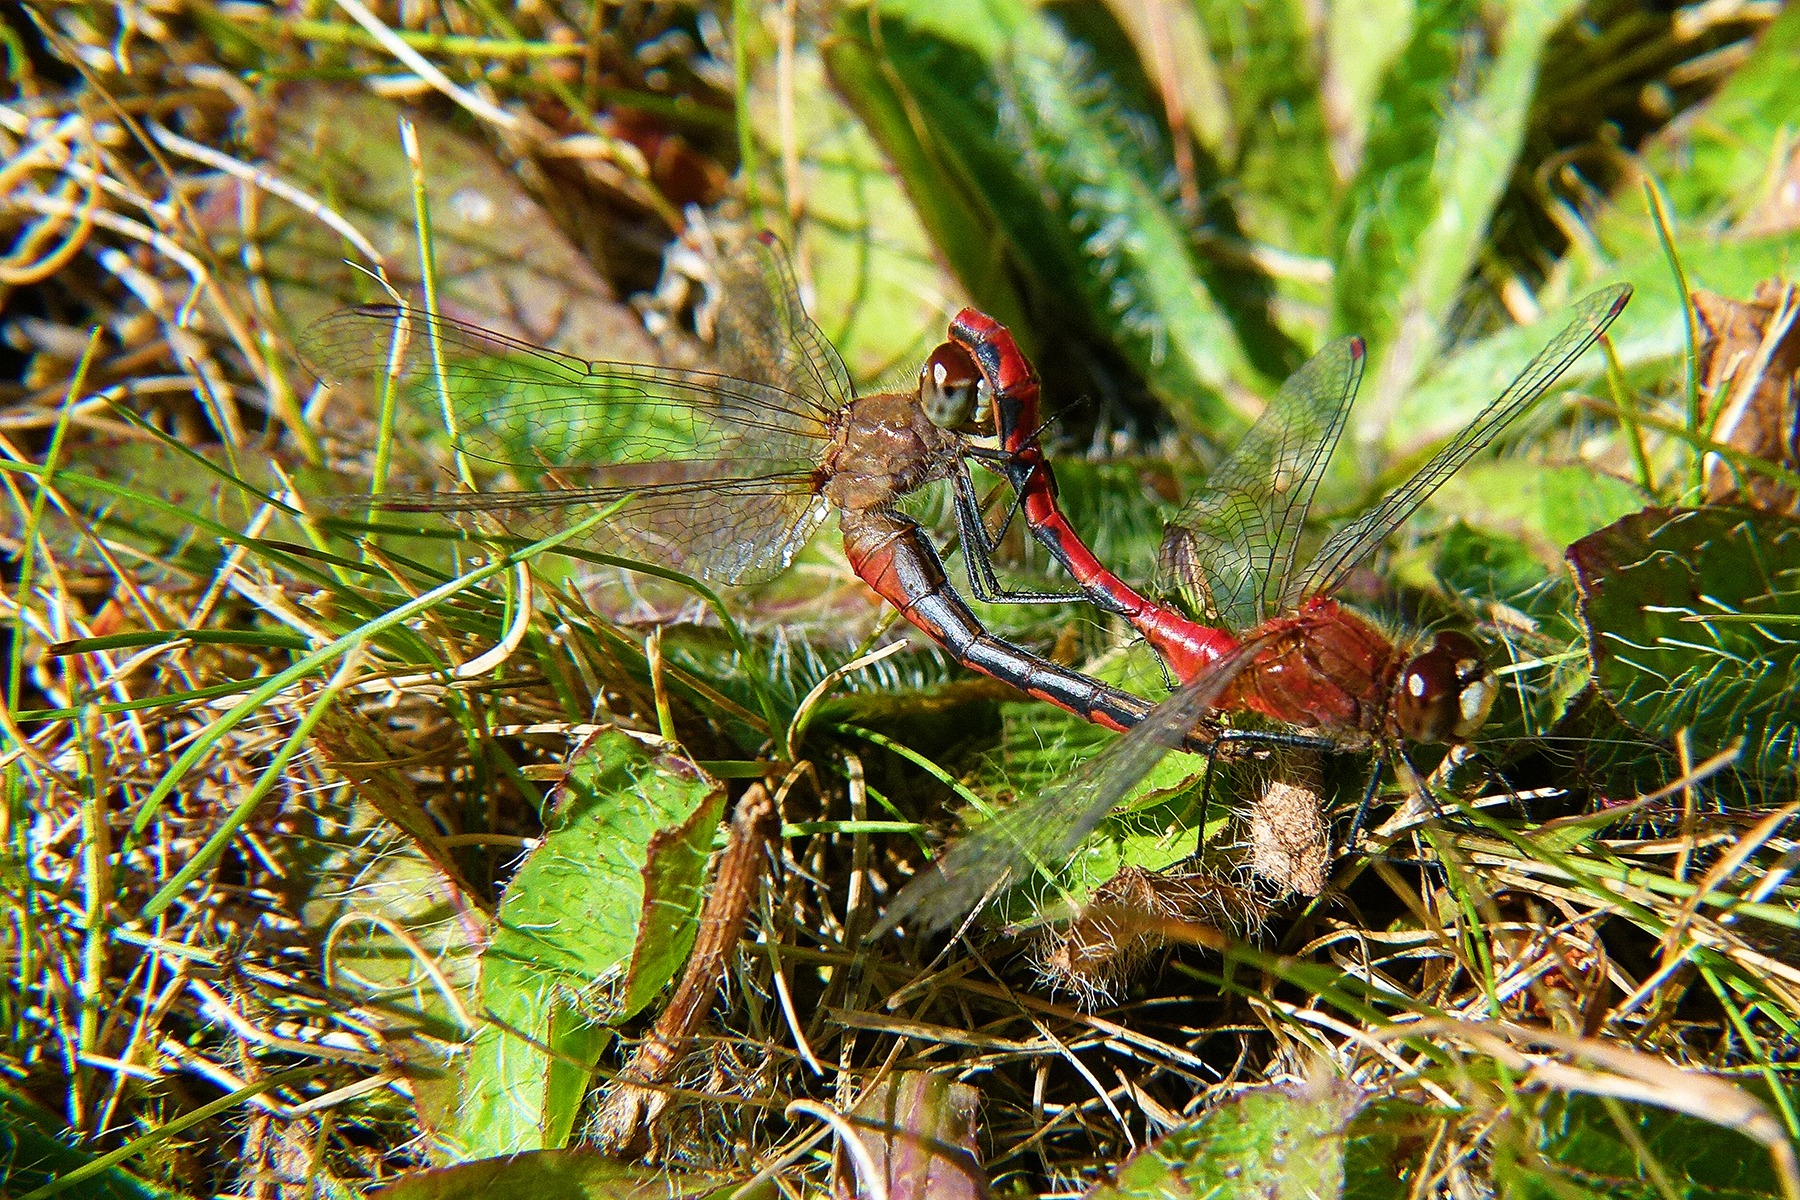
nature, forest, grass, meadow, leaf, flower, wildlife, green, insect, macro, autumn, garden, flora, fauna, invertebrate, close up, rainforest, habitat, macro photography, red dragonfly